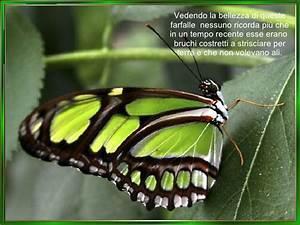
butterfly